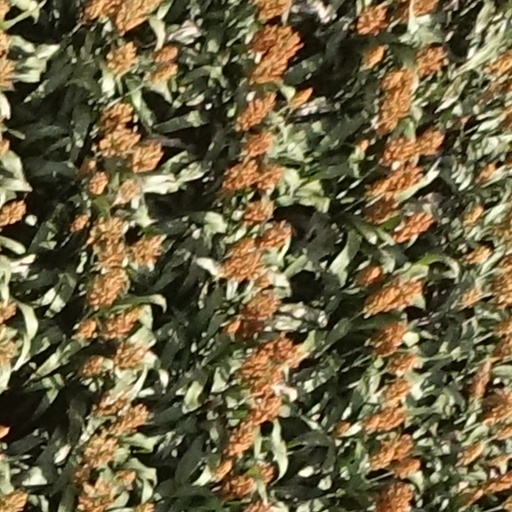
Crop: sorghum